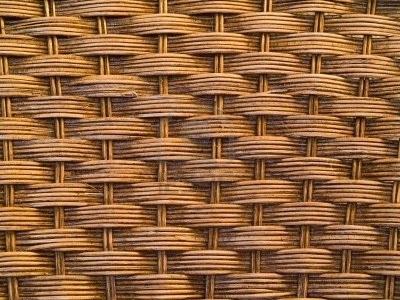
Texture: woven